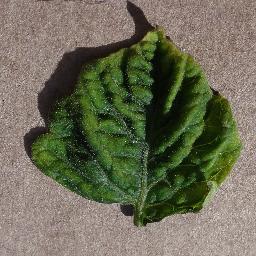
Label: Tomato___Tomato_Yellow_Leaf_Curl_Virus